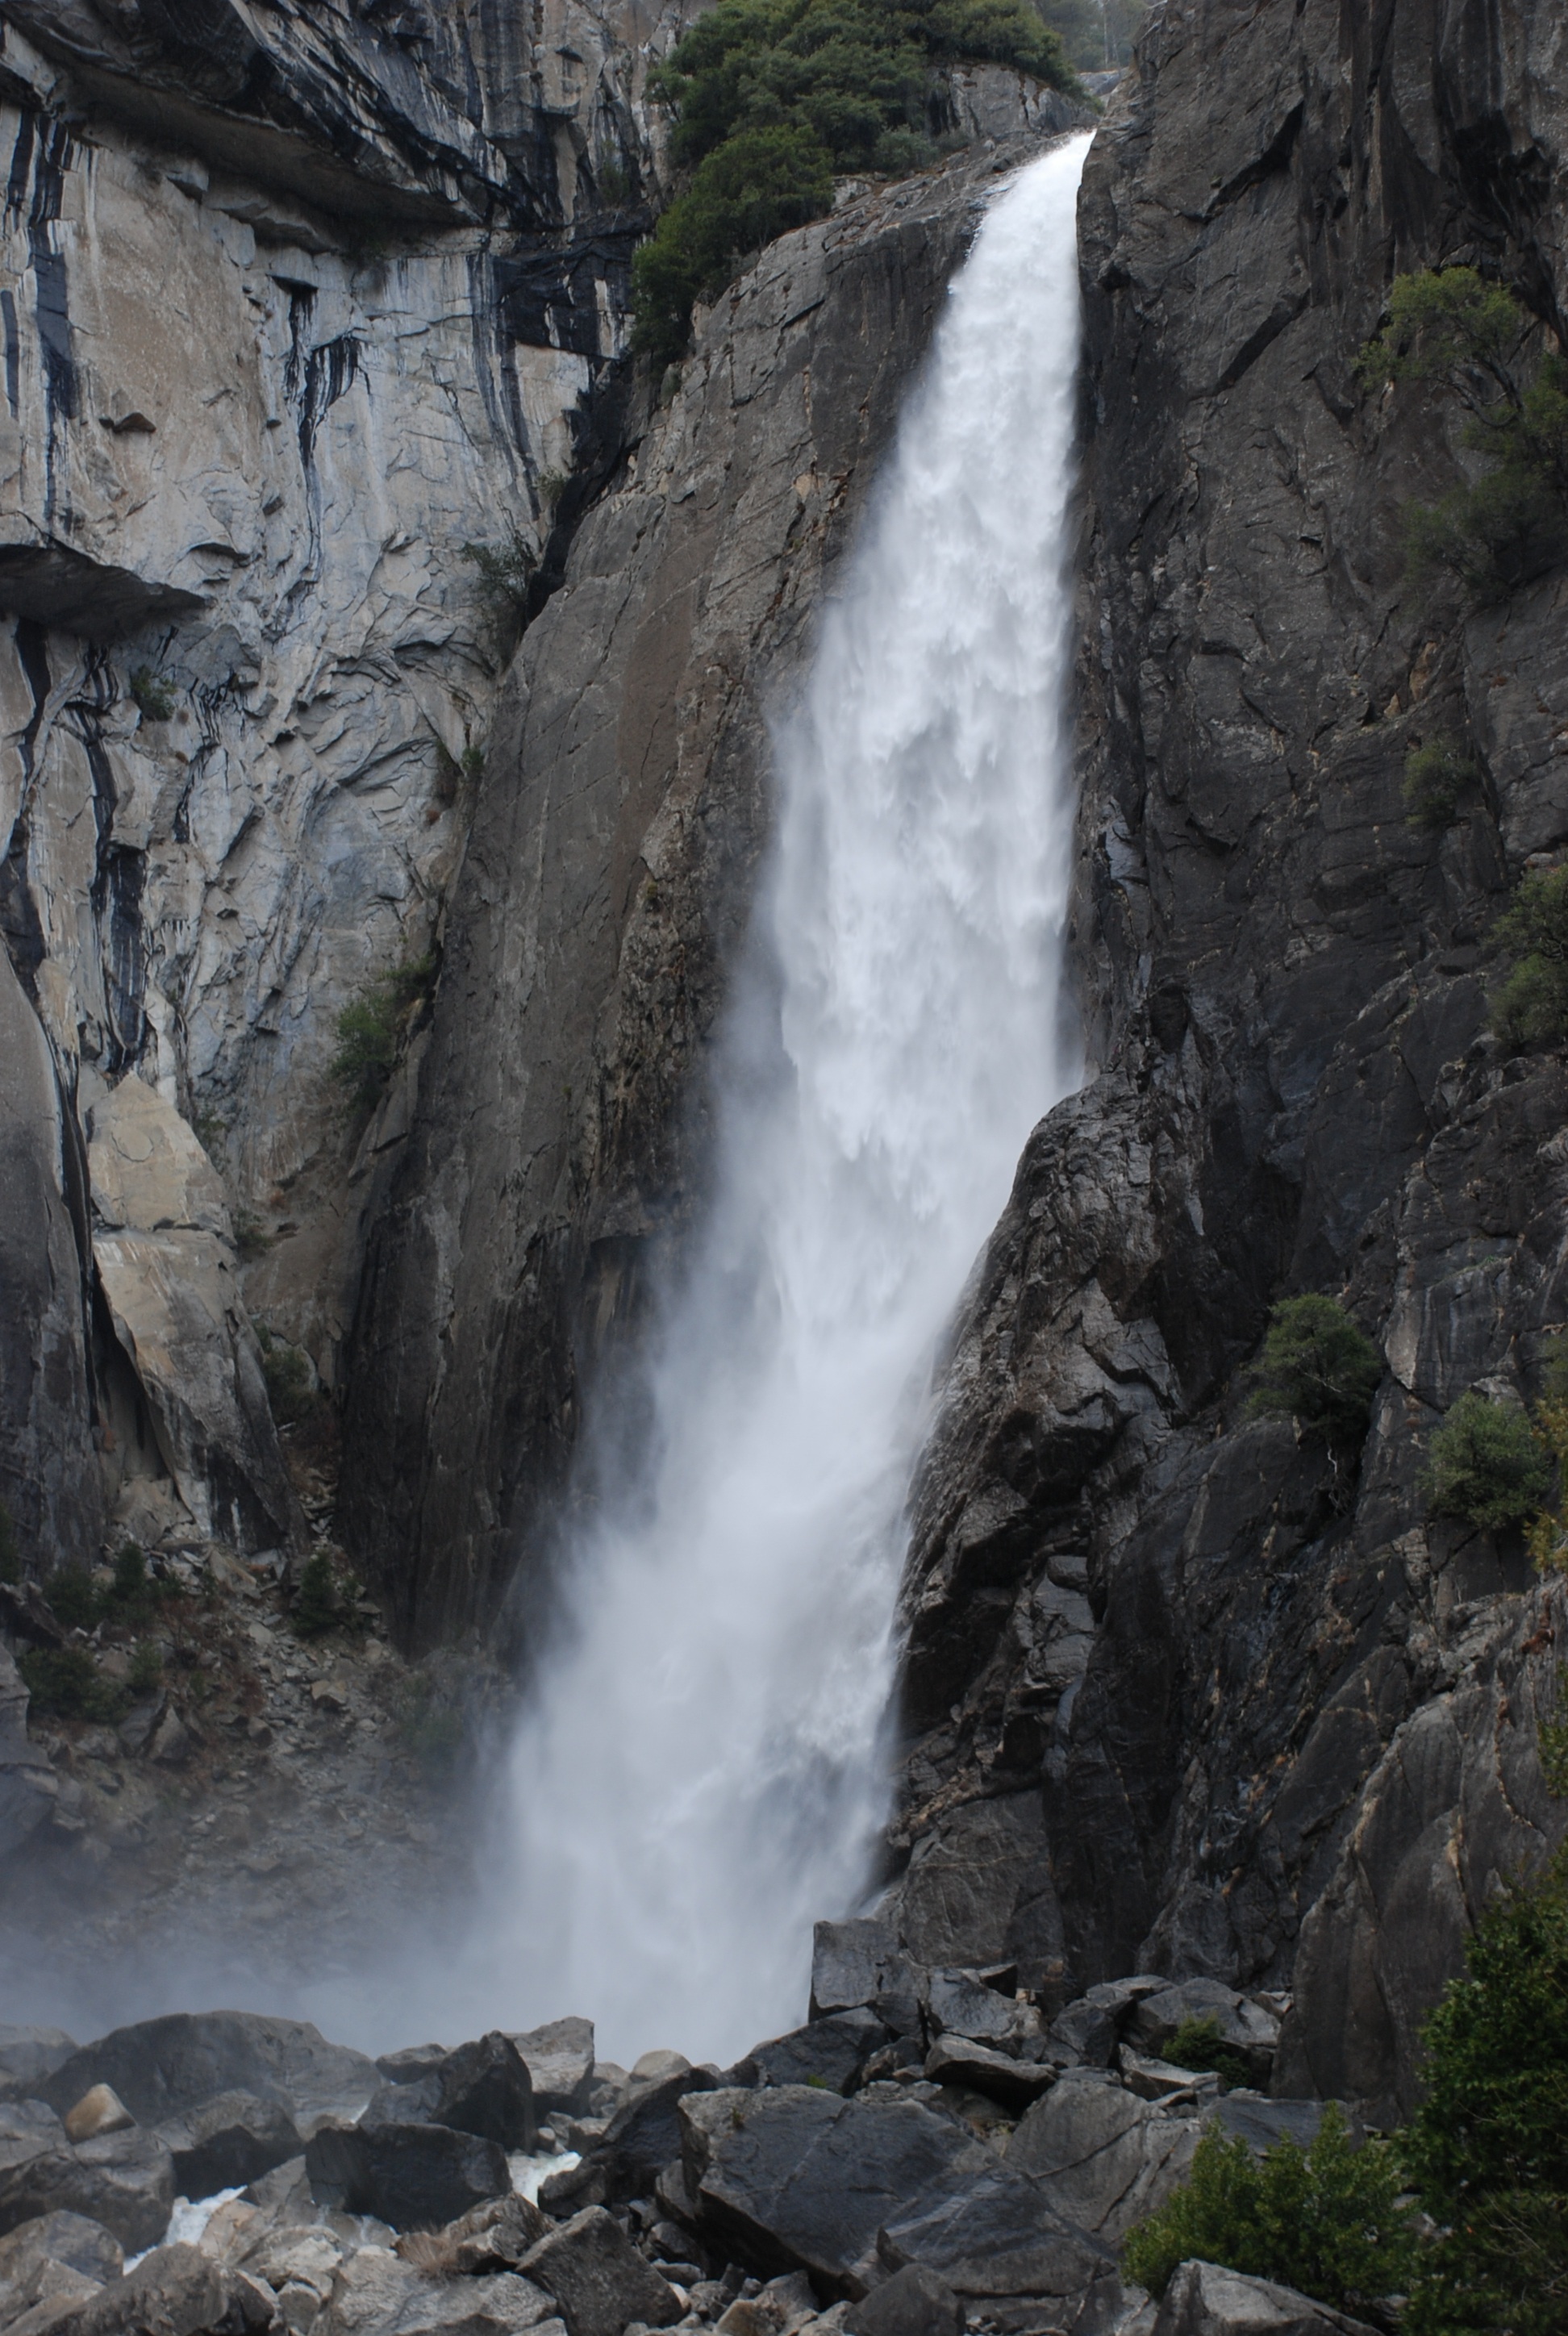
water, nature, rock, waterfall, photography, adventure, yosemite, cliff, scenic, natural, park, tourism, terrain, california, body of water, outdoors, national, falls, ravine, wasserfall, scene, water feature, geological phenomenon